Murder of Cameron Blair

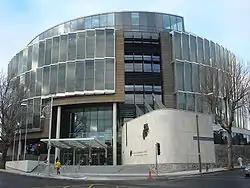
The Criminal Courts of Justice, Dublin, which hosts the Central Criminal Court

On 13 March 2020, the seventeen-year-old appeared before the Central Criminal Court, with Mr Justice Paul McDermott presiding. The trial took place in Dublin, despite a request from the deceased's family for the proceedings to take place in Cork. The seventeen-year-old pleaded guilty to the charge of murdering Blair. The court adjourned until April, when a sentencing hearing took place. In the interim, the seventeen-year-old was returned to Oberstown Children Detention Campus and underwent psychological evaluation.